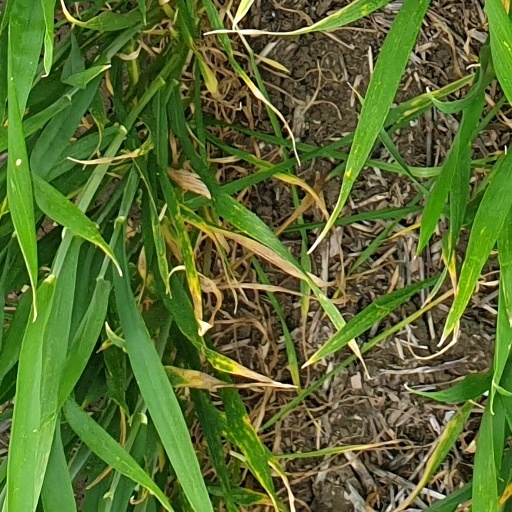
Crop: wheat